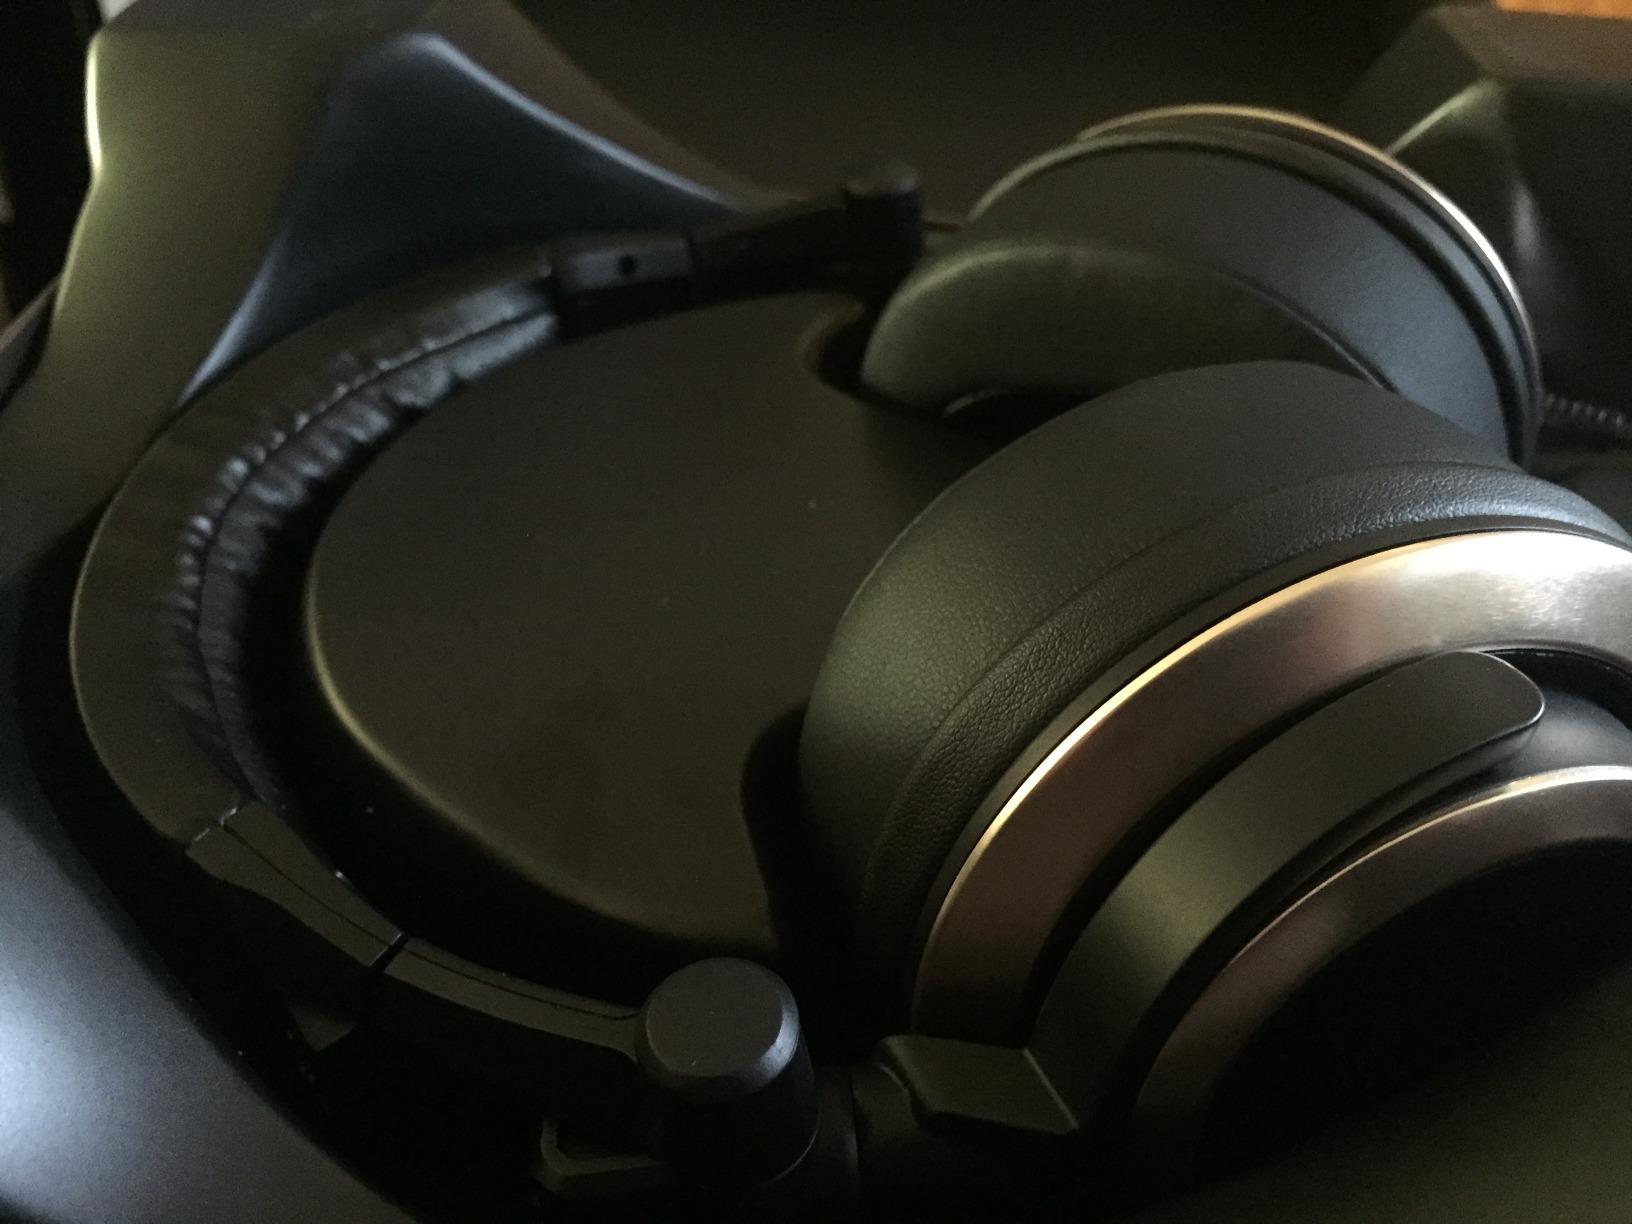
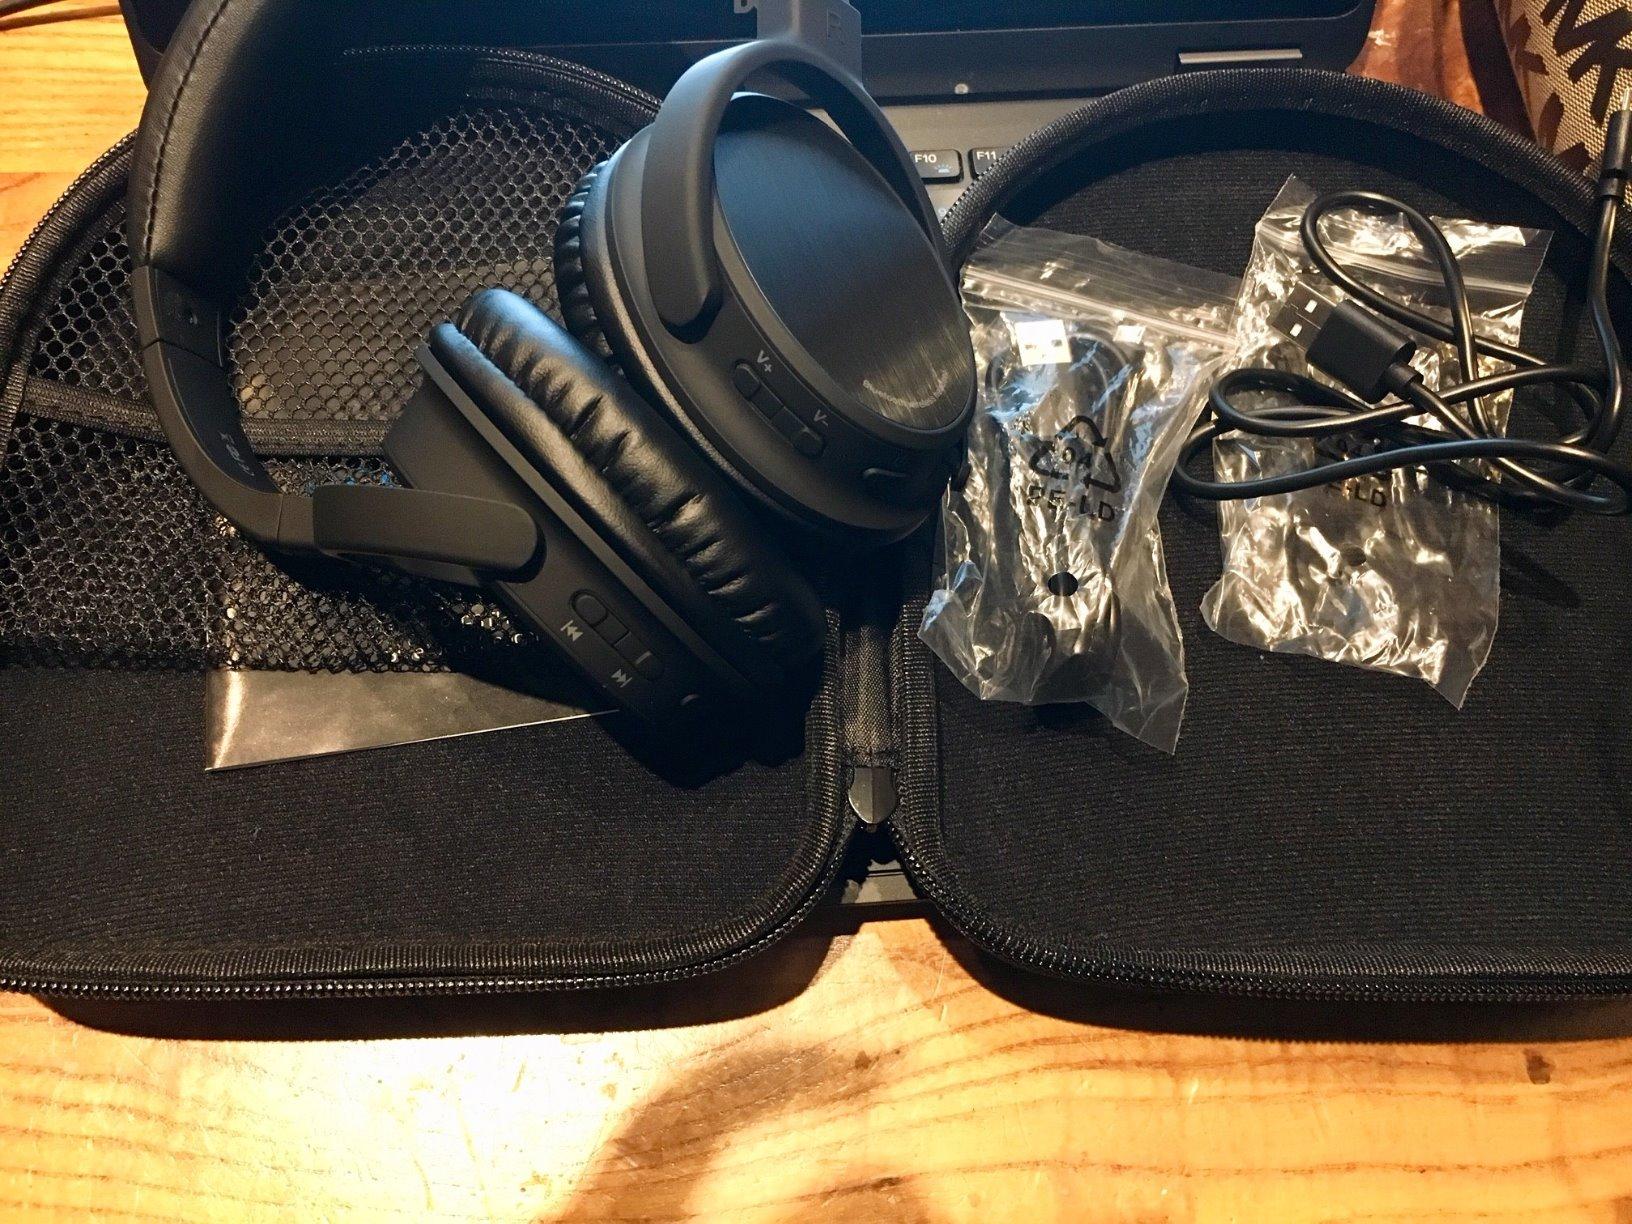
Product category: headphones
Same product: no